Gentle Men

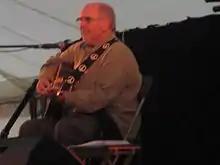
Roy Bailey

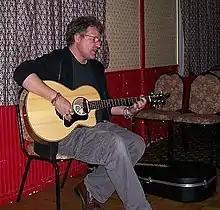
Robb Johnson

In 2000 Johnson performed the songs from the album at a Remembrance Day concert in Worcester with a band which included Russell Churney. He also re-recorded the song "When Harry Took Me To See Ypres", providing the lead vocals himself, on his 2005 album "A Beginner's Guide".